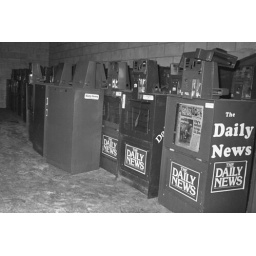
A squadron of newspaper vending boxes sits in the back of the Brownlow Ave. offices.